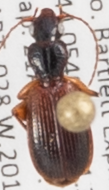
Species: Cymindis neglecta
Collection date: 2019-08-21
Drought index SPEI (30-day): -0.554
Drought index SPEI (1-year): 0.9
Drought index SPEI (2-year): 0.71